Leah Mascall

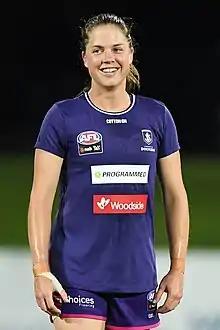
Mascall playing for Fremantle in January 2019

Leah Mascall (born 23 May 1995) is a retired Australian rules footballer who played for the Fremantle Football Club in the AFL Women's (AFLW). Mascall was drafted by Fremantle with their seventh selection and forty-fourth overall in the 2017 AFL Women's draft. She made her debut in the twenty-six point loss to the at VU Whitten Oval in the opening round of the 2018 season. After an anterior cruciate ligament injury prevented her from playing in the 2021 AFL Women's season, Mascall retired in April 2021.